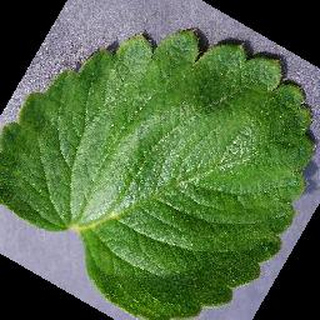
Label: healthy_strawberry